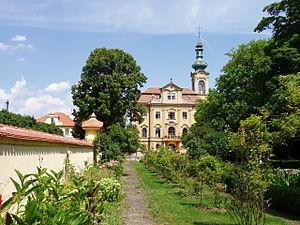
Vidim est une commune du district de Mělník, dans la région de Bohême-Centrale, en République tchèque. Sa population s'élevait à 122 habitants en 2020.